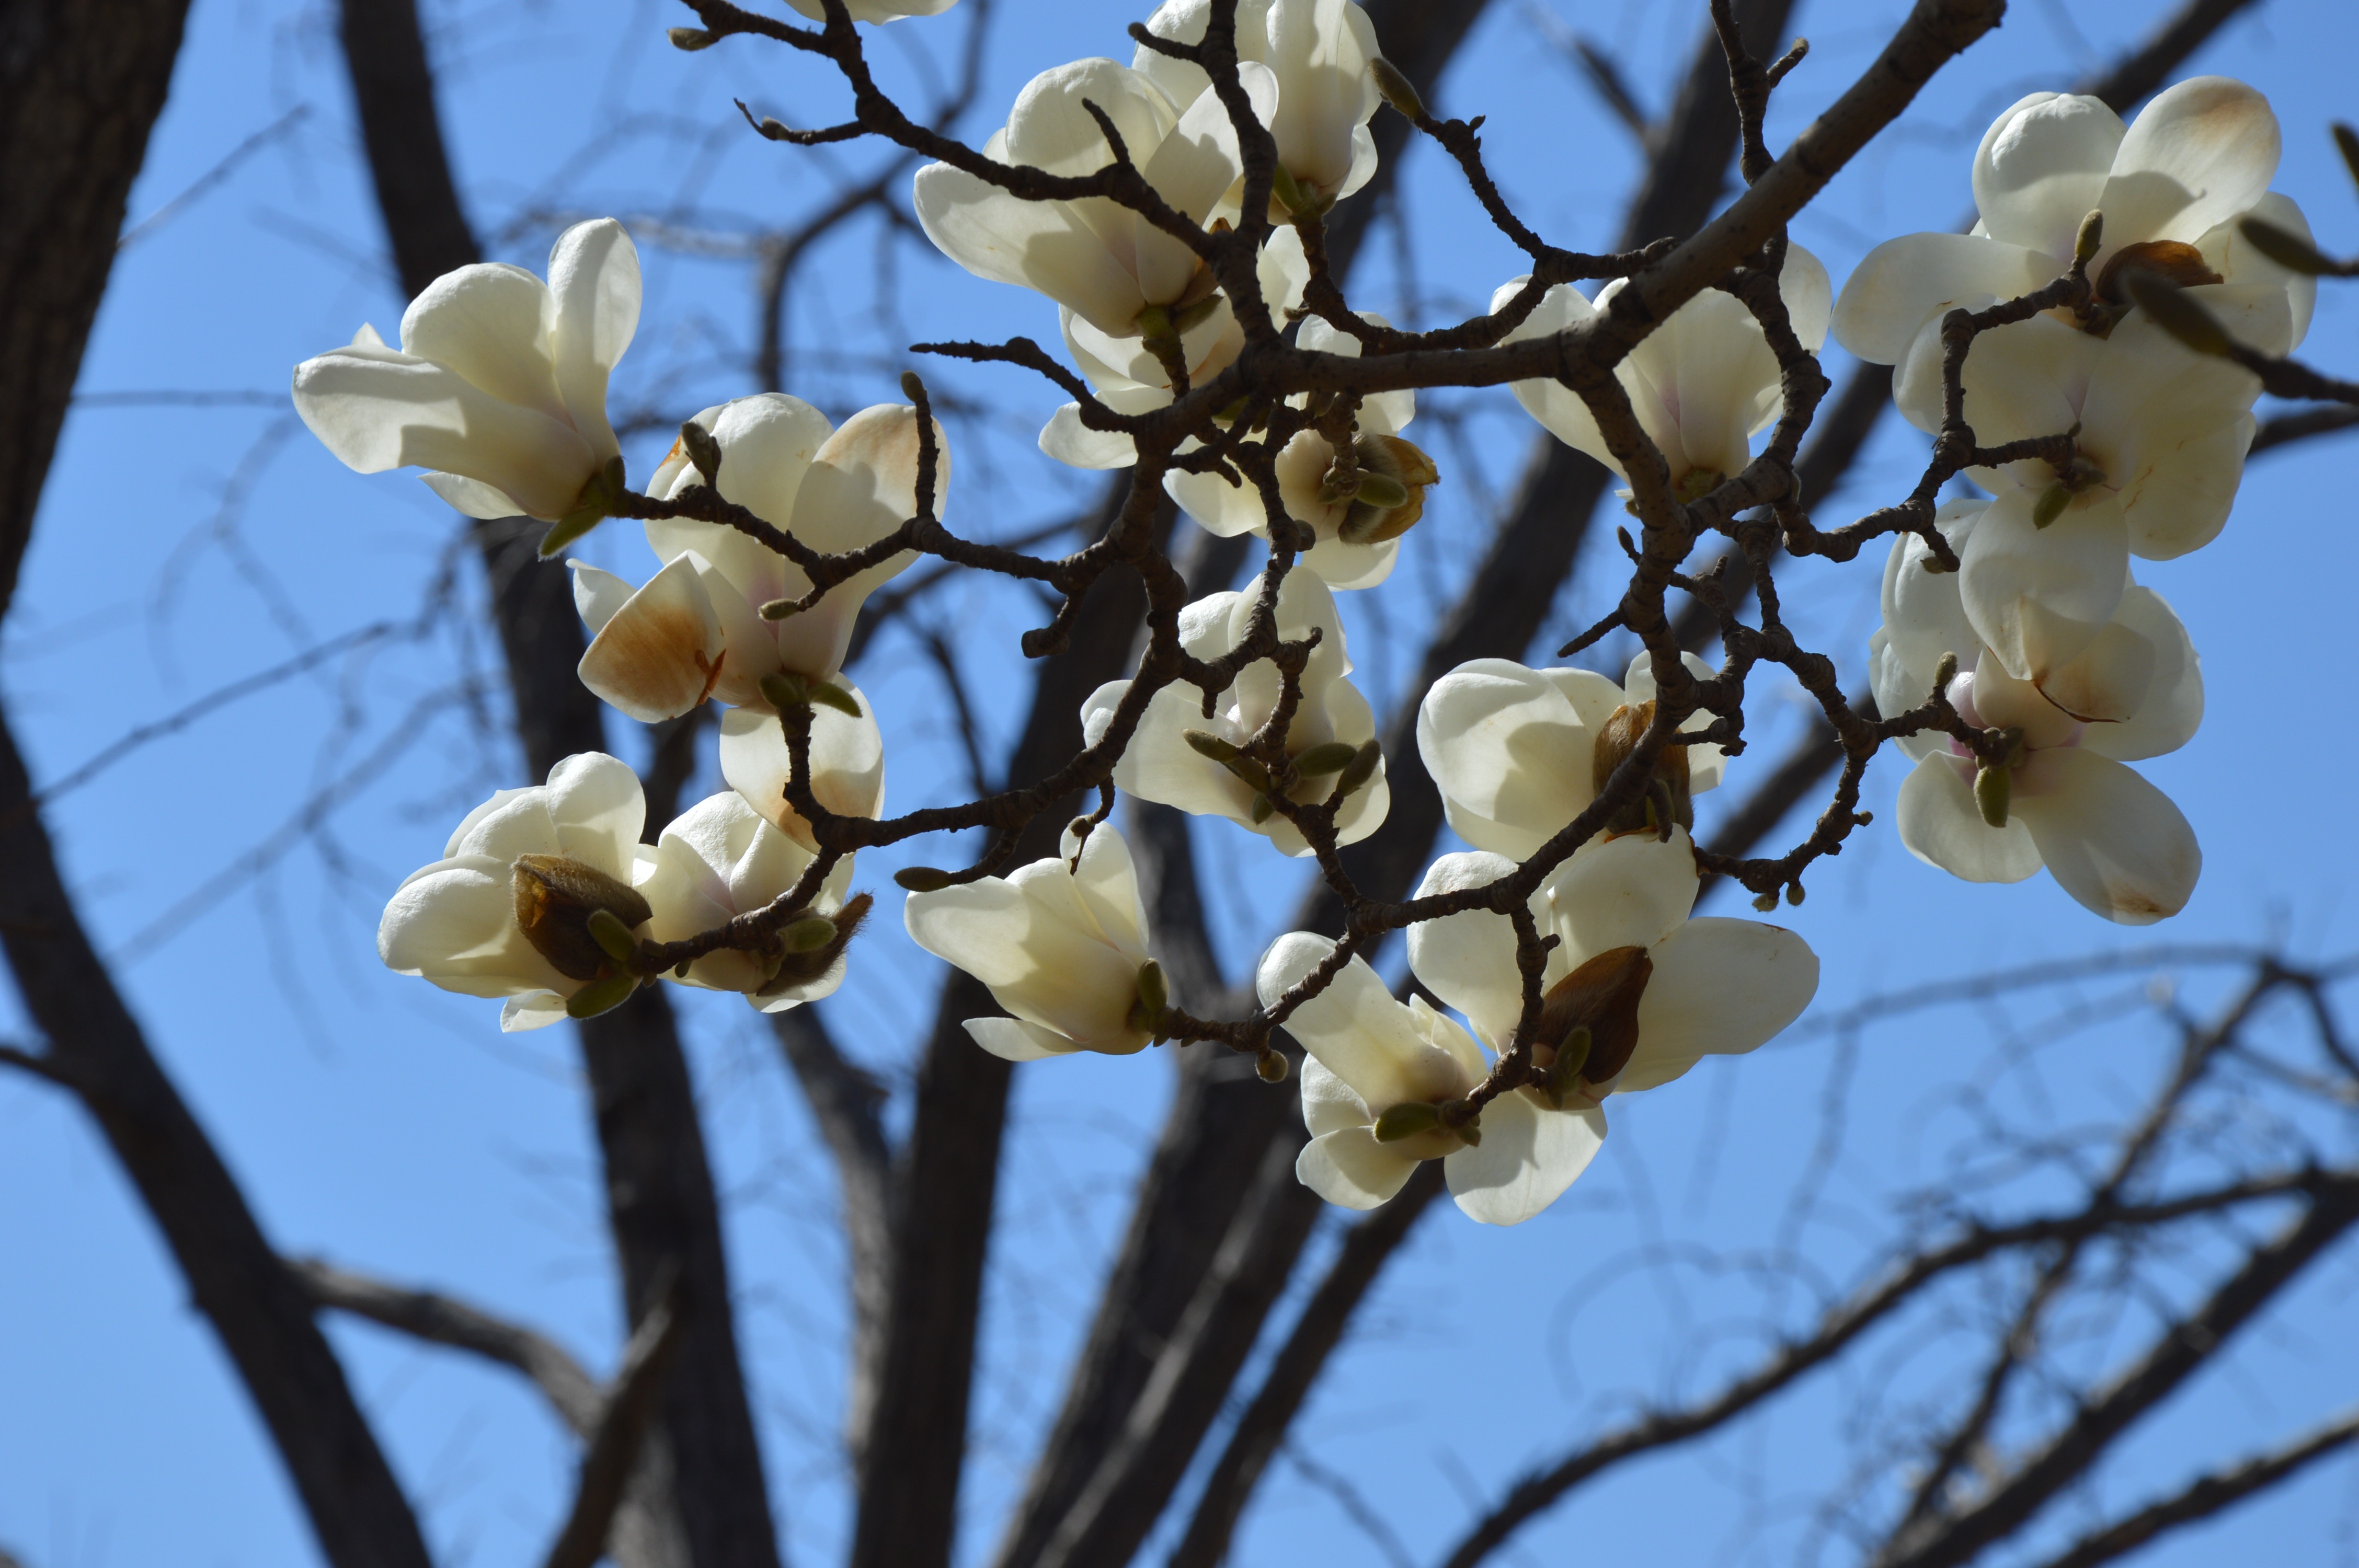
tree, nature, branch, blossom, plant, sky, white, sunlight, leaf, flower, food, spring, produce, botany, flora, season, twig, flowers, branches, magnolia, flowering plant, plant stem, land plant